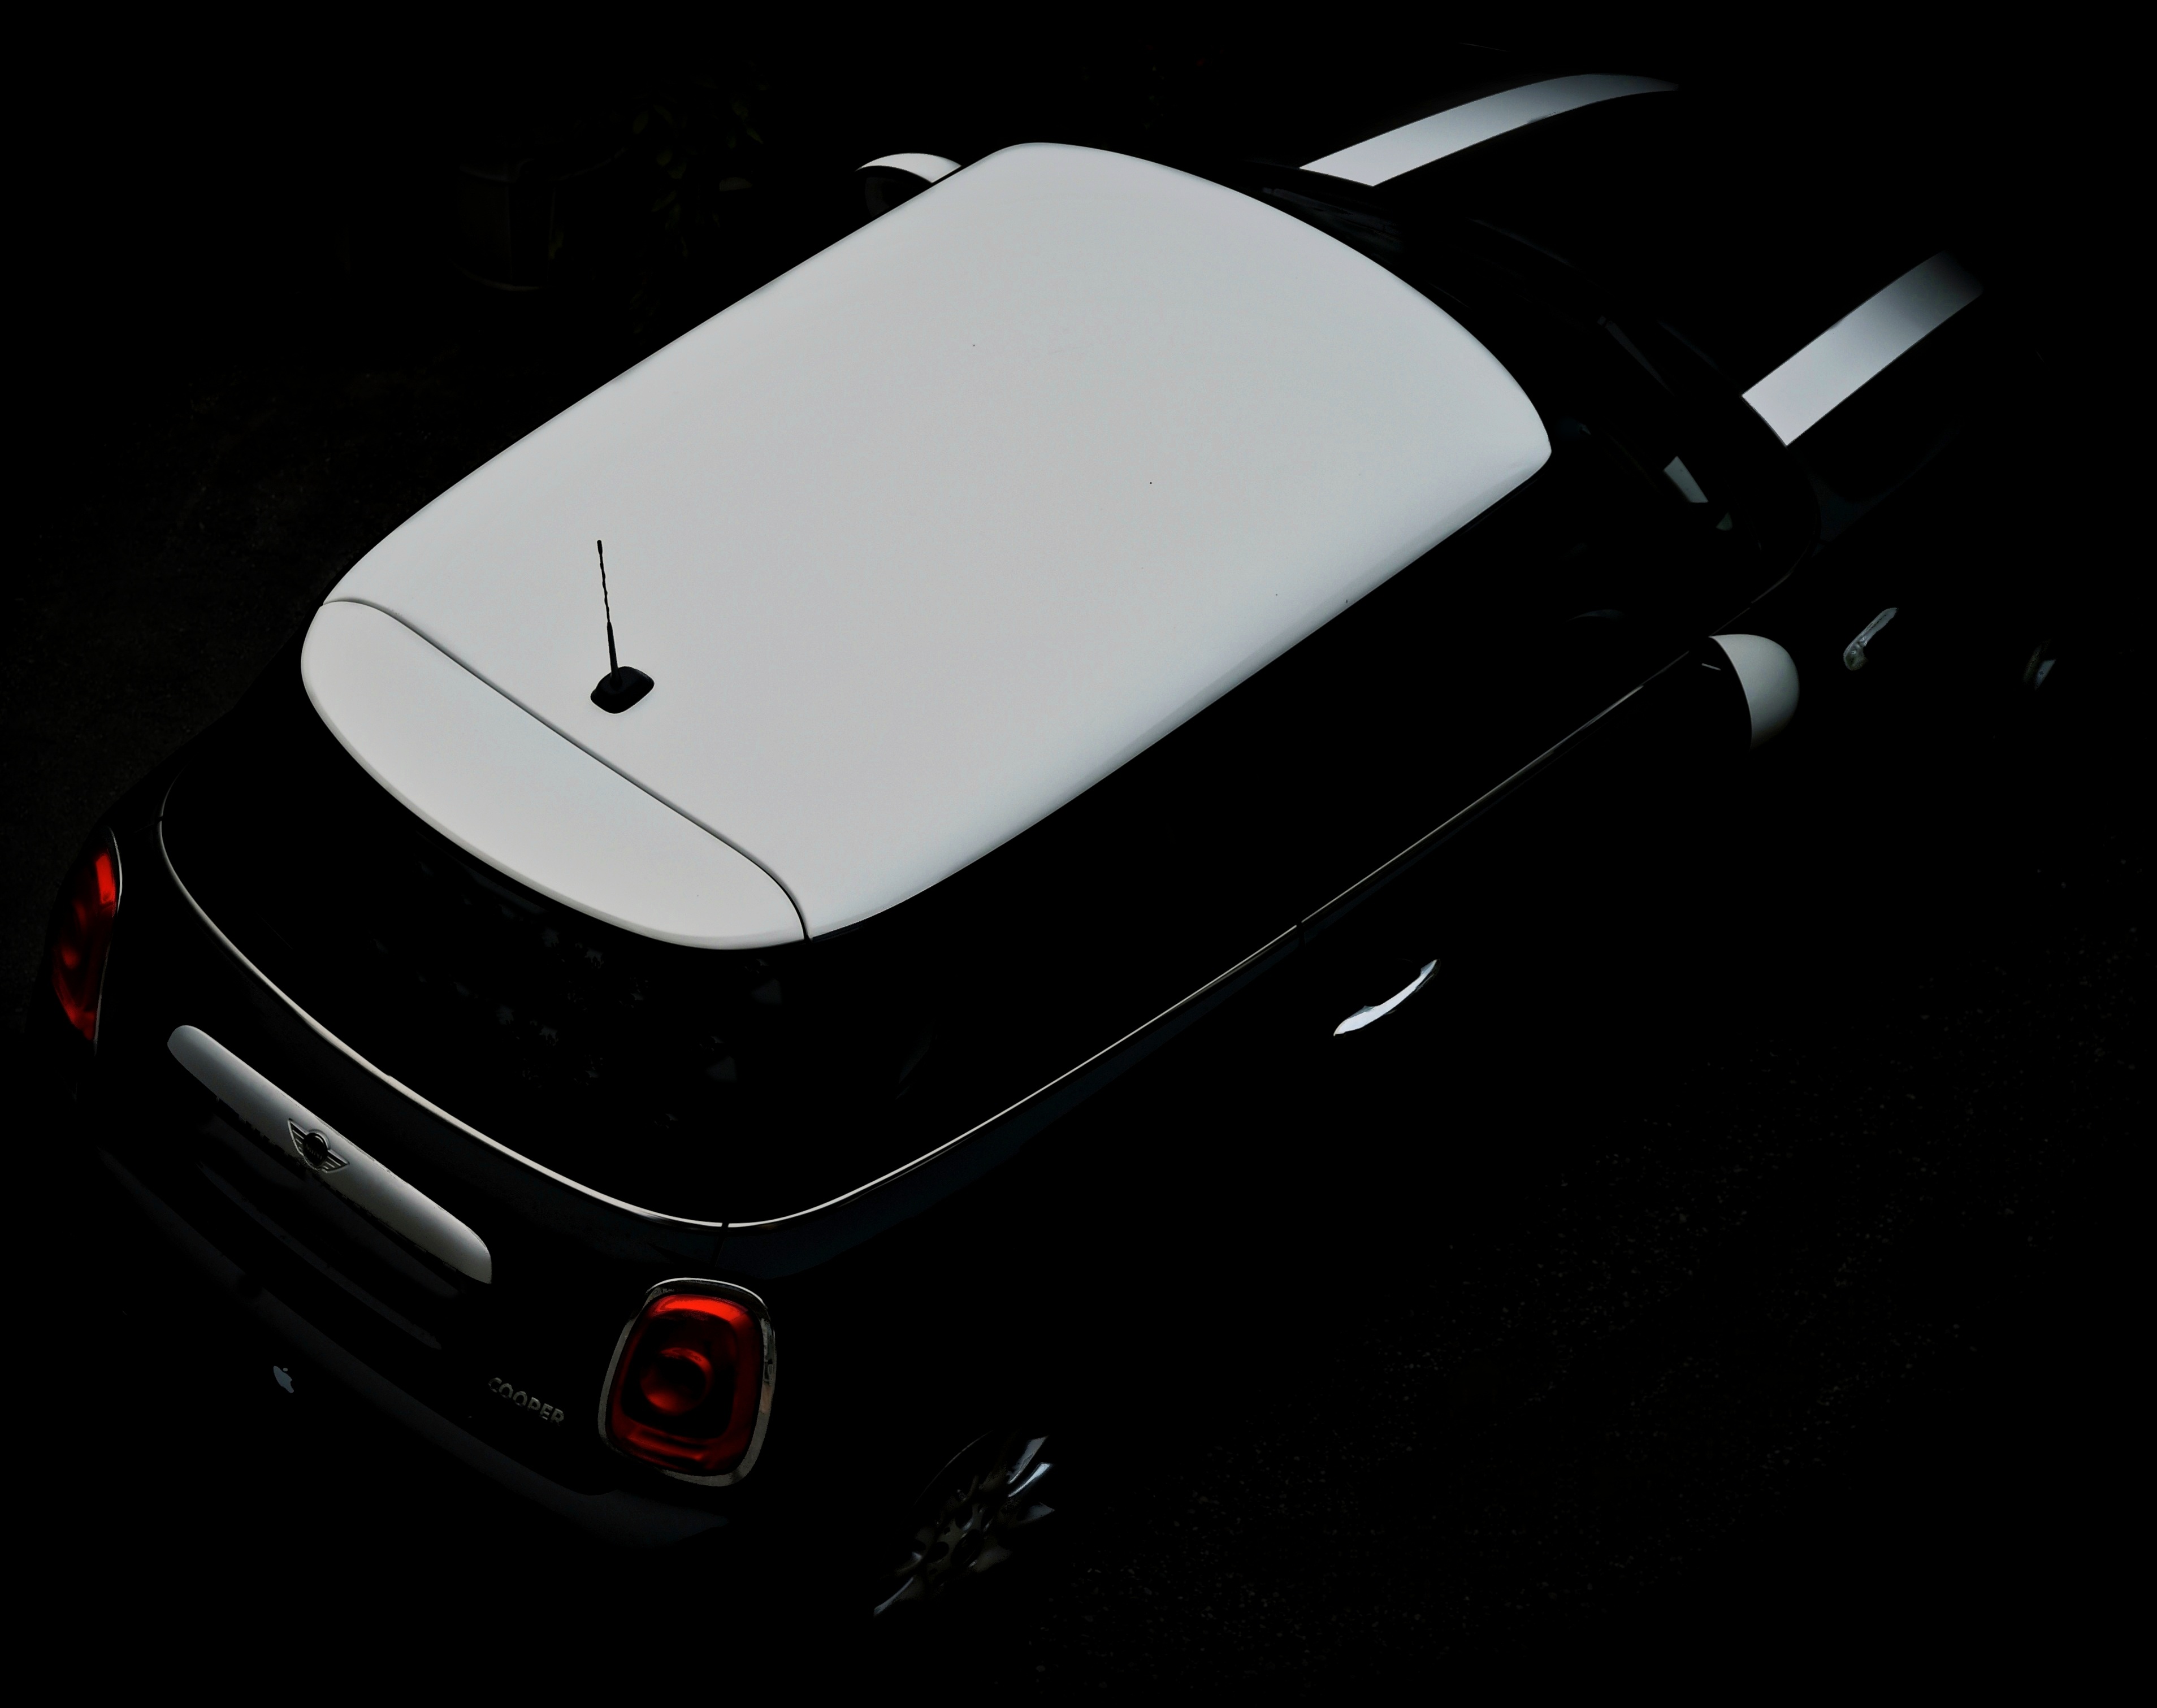
car, wheel, automobile, vehicle, steering wheel, automotive, sports car, bumper, mini cooper, supercar, classic, land vehicle, automobile make, automotive exterior, automotive design, luxury vehicle